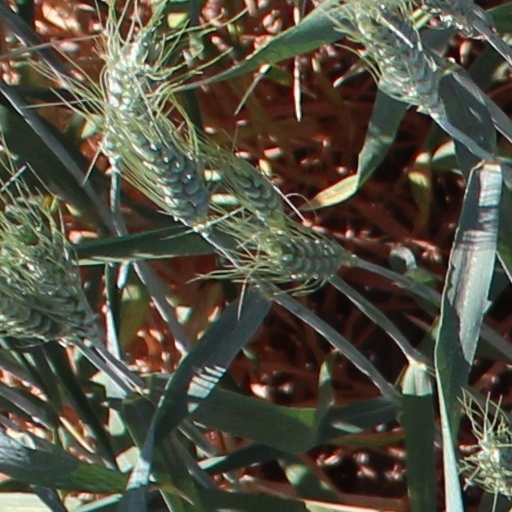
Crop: wheat